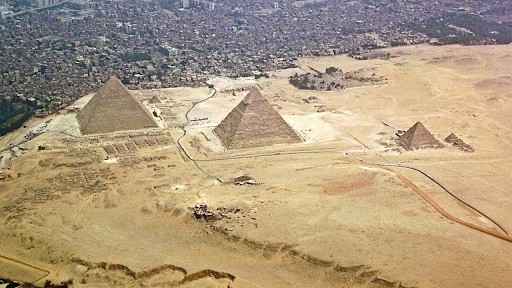
Landmark: Pyramids of Giza